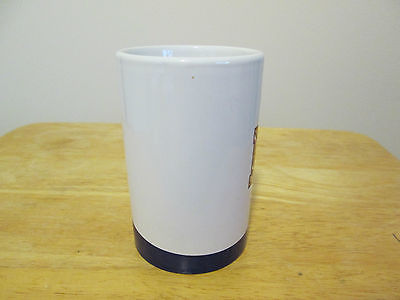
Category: mug